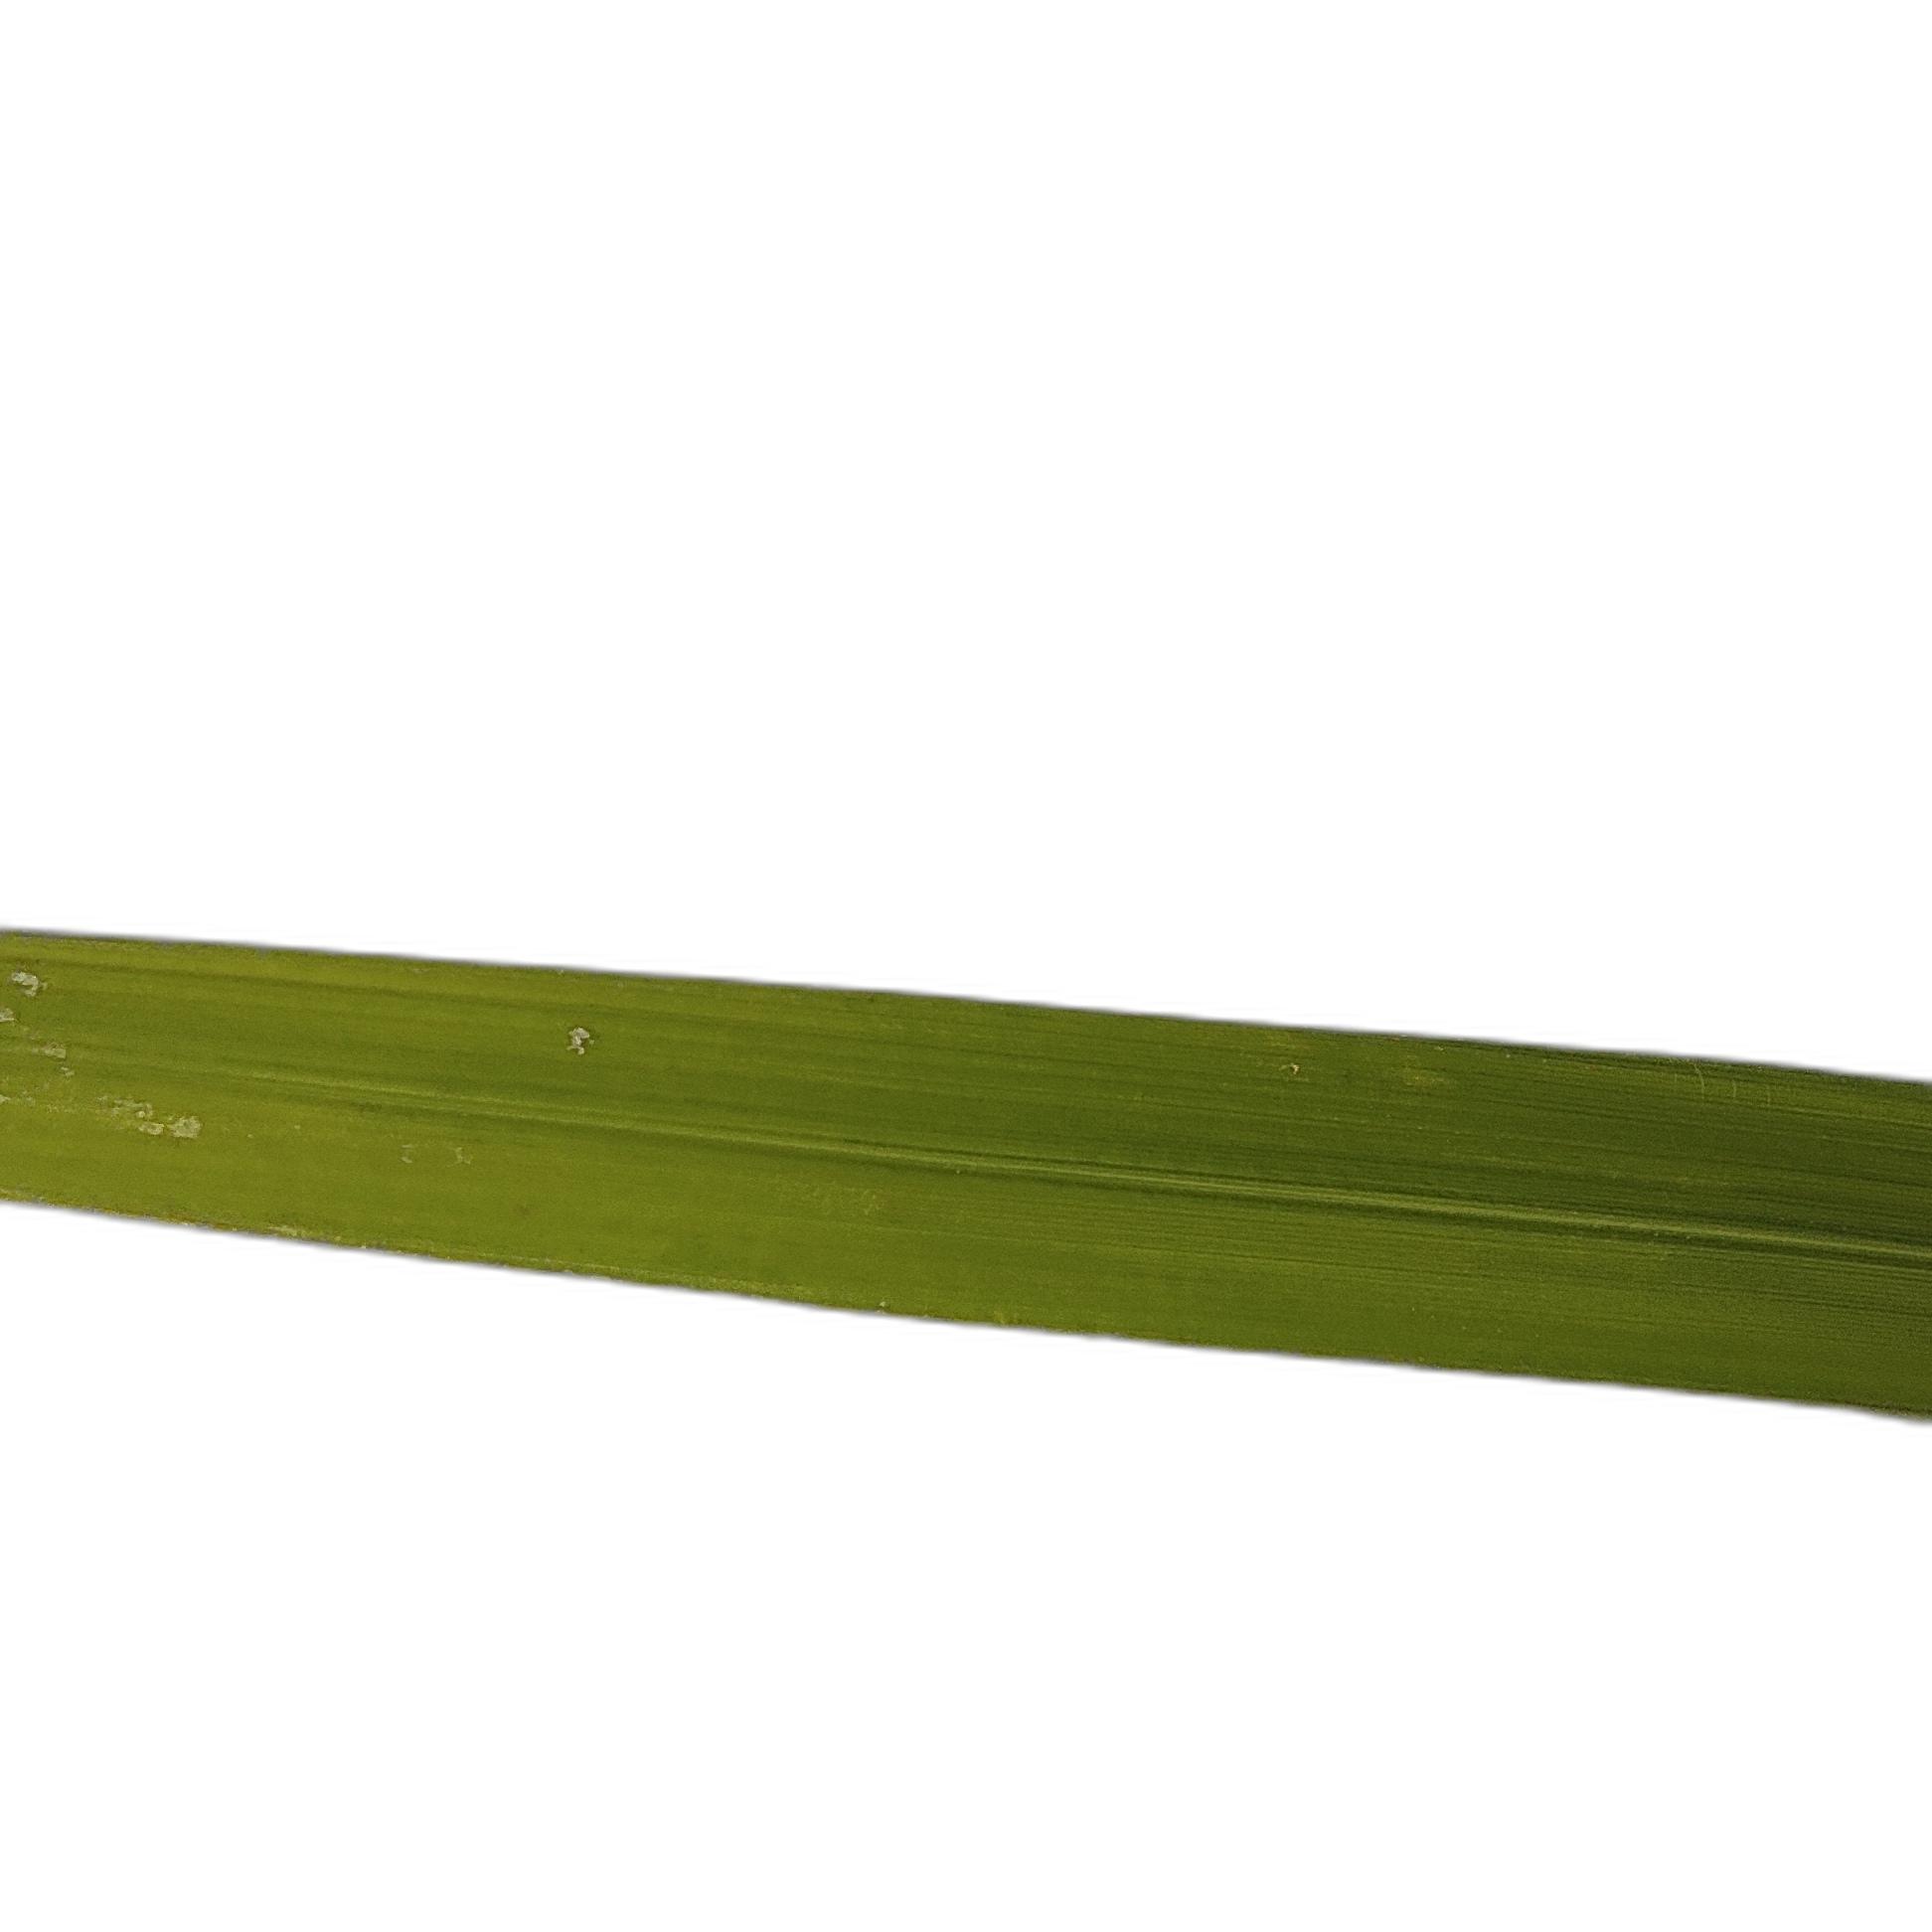
Label: Healthy